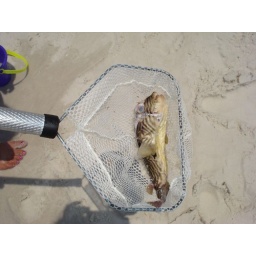
Alyssa caught a blow fish with this net, in the ocean